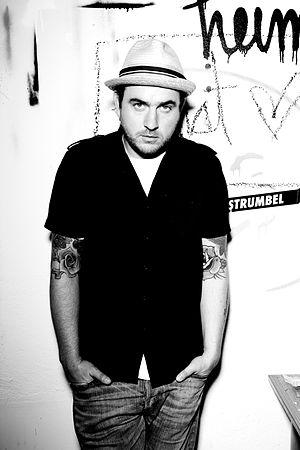
Stefan Strumbel est un artiste contemporain allemand.